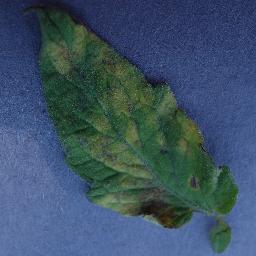
Label: Tomato___Leaf_Mold